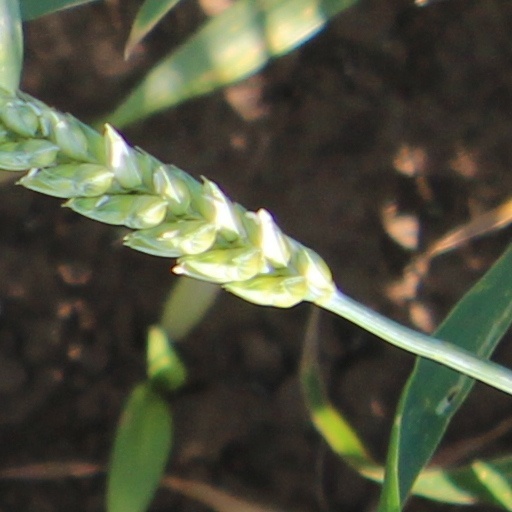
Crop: wheat